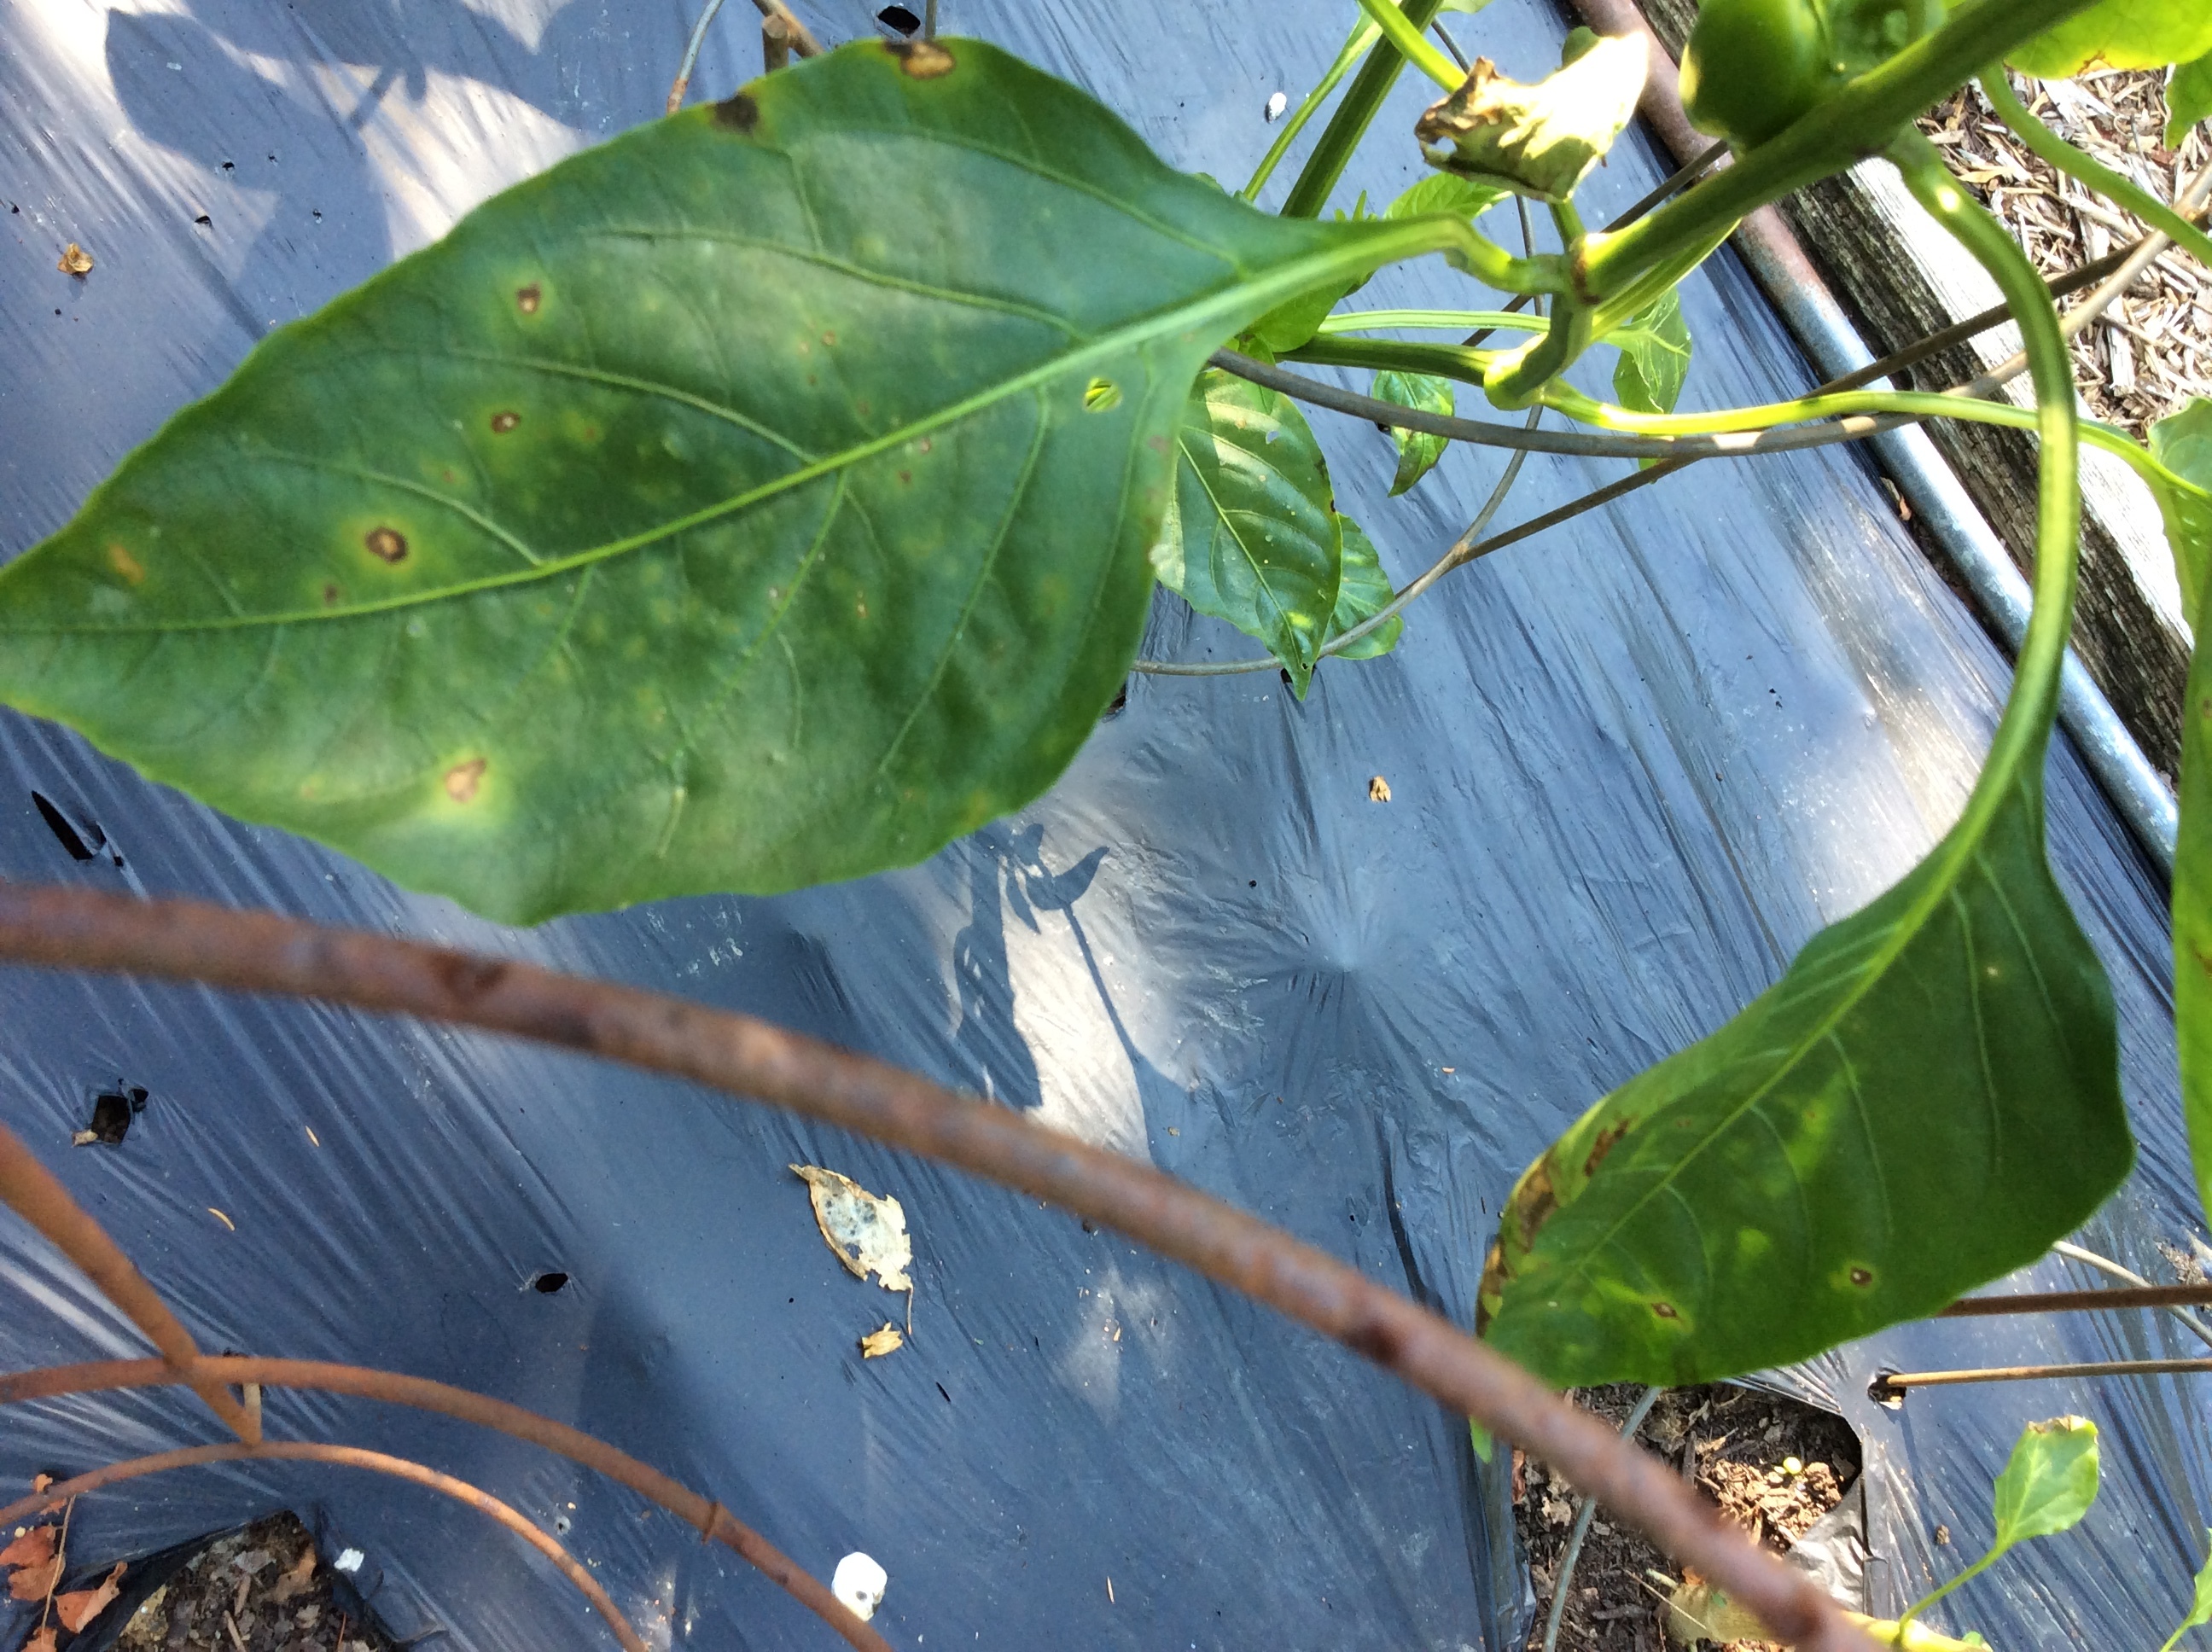
Labels: Bell_pepper leaf spot, Bell_pepper leaf spot